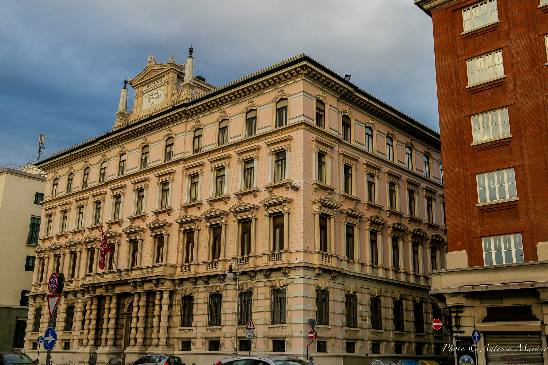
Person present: No